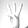
ASL letter: W